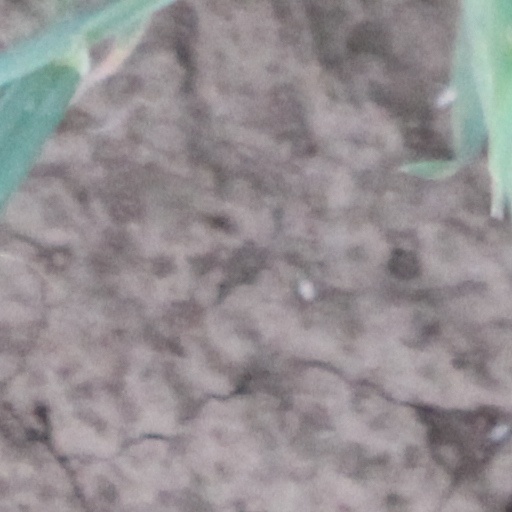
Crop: wheat